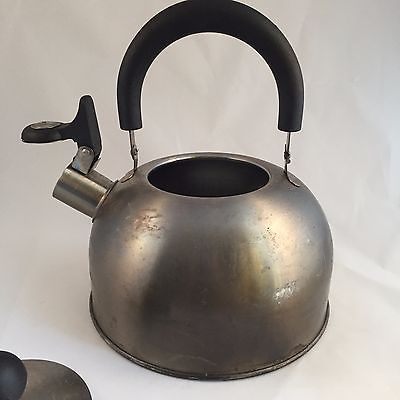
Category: kettle